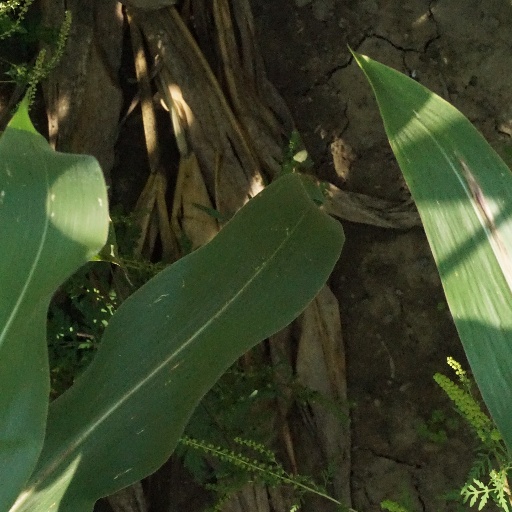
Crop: maize; corn